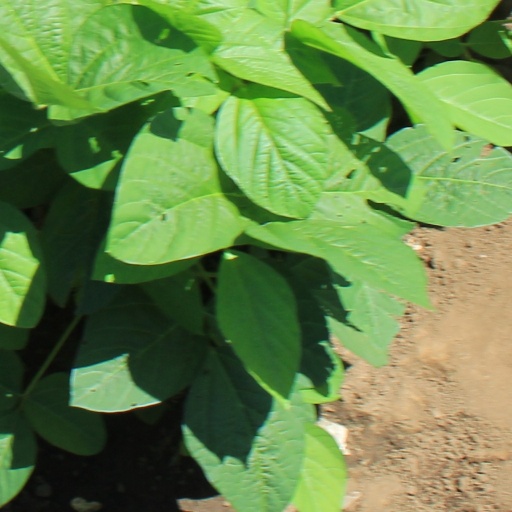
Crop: soybean